John Spencer Login

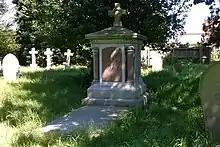
Grave of John Login, Felixstowe, Suffolk

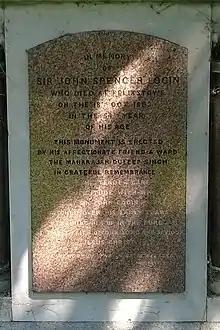
Tombstone of Login

Following the death of Maharajah Ranjit Singh in 1839 and the ensuing decade of power struggles, civil war and First Anglo-Sikh War, the East India Company army defeated the Sikhs in 1849, resulting in the inducement of the ten year old Maharajah Duleep Singh to sign the Last Treaty of Lahore with the consequential annexation of Punjab. Subsequently, Login was entrusted with the company's two most significant possessions, the guardianship of Maharajah Duleep Singh and the protection of the Koh-i-Noor diamond.